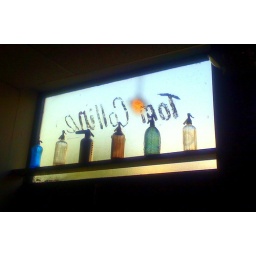
A window at Otto's on Main Street just across the river in Covington, KY